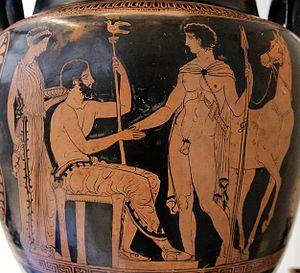
Arrivée ou départ d'un jeune guerrier ou héros (peut-être Thésée arrivant à Athènes et salué par son père Égée, qui l'a reconnu par son épée). Cratère à volutes apulien à figures rouges du Peintre de Sisyphe, vers 410-400 av. J.-C. Trouvé à Ruvo (Italie du Sud).
Dans la mythologie grecque, Égée, fils de Pandion et de Pylia, est le frère de Lycos, Pallas et Nisos. Il est le père de Thésée.